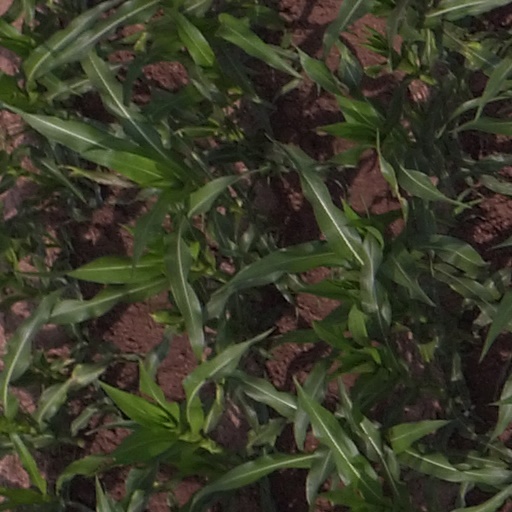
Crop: maize; corn